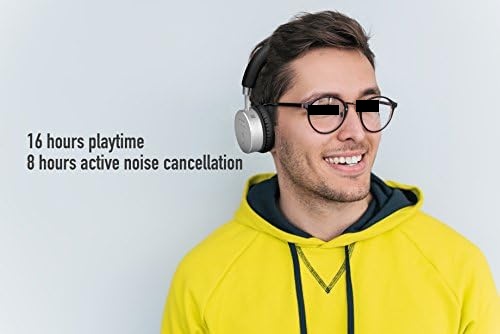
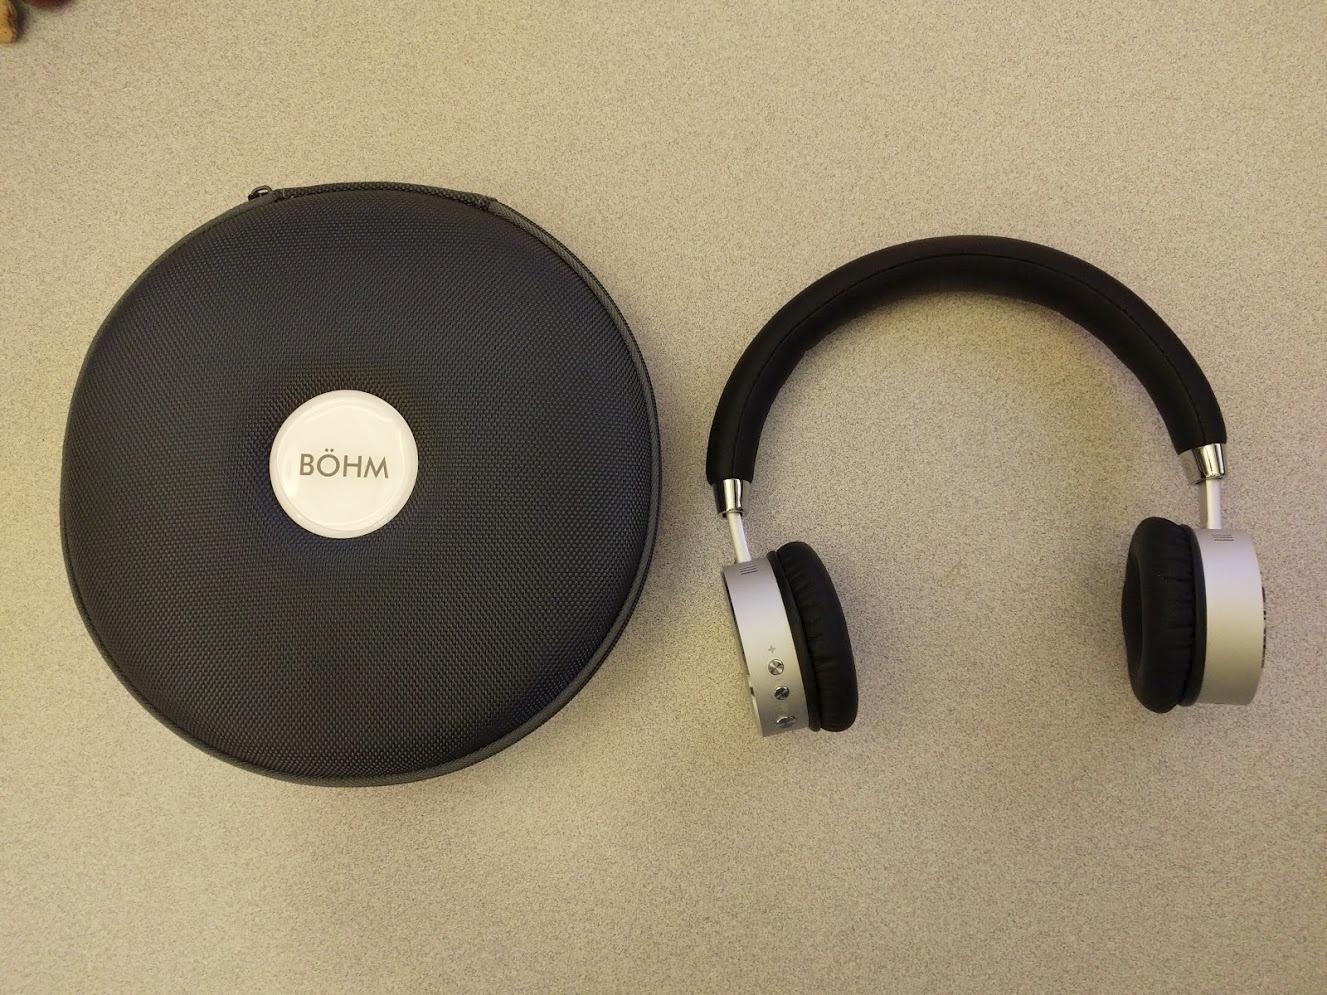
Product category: headphones
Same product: yes